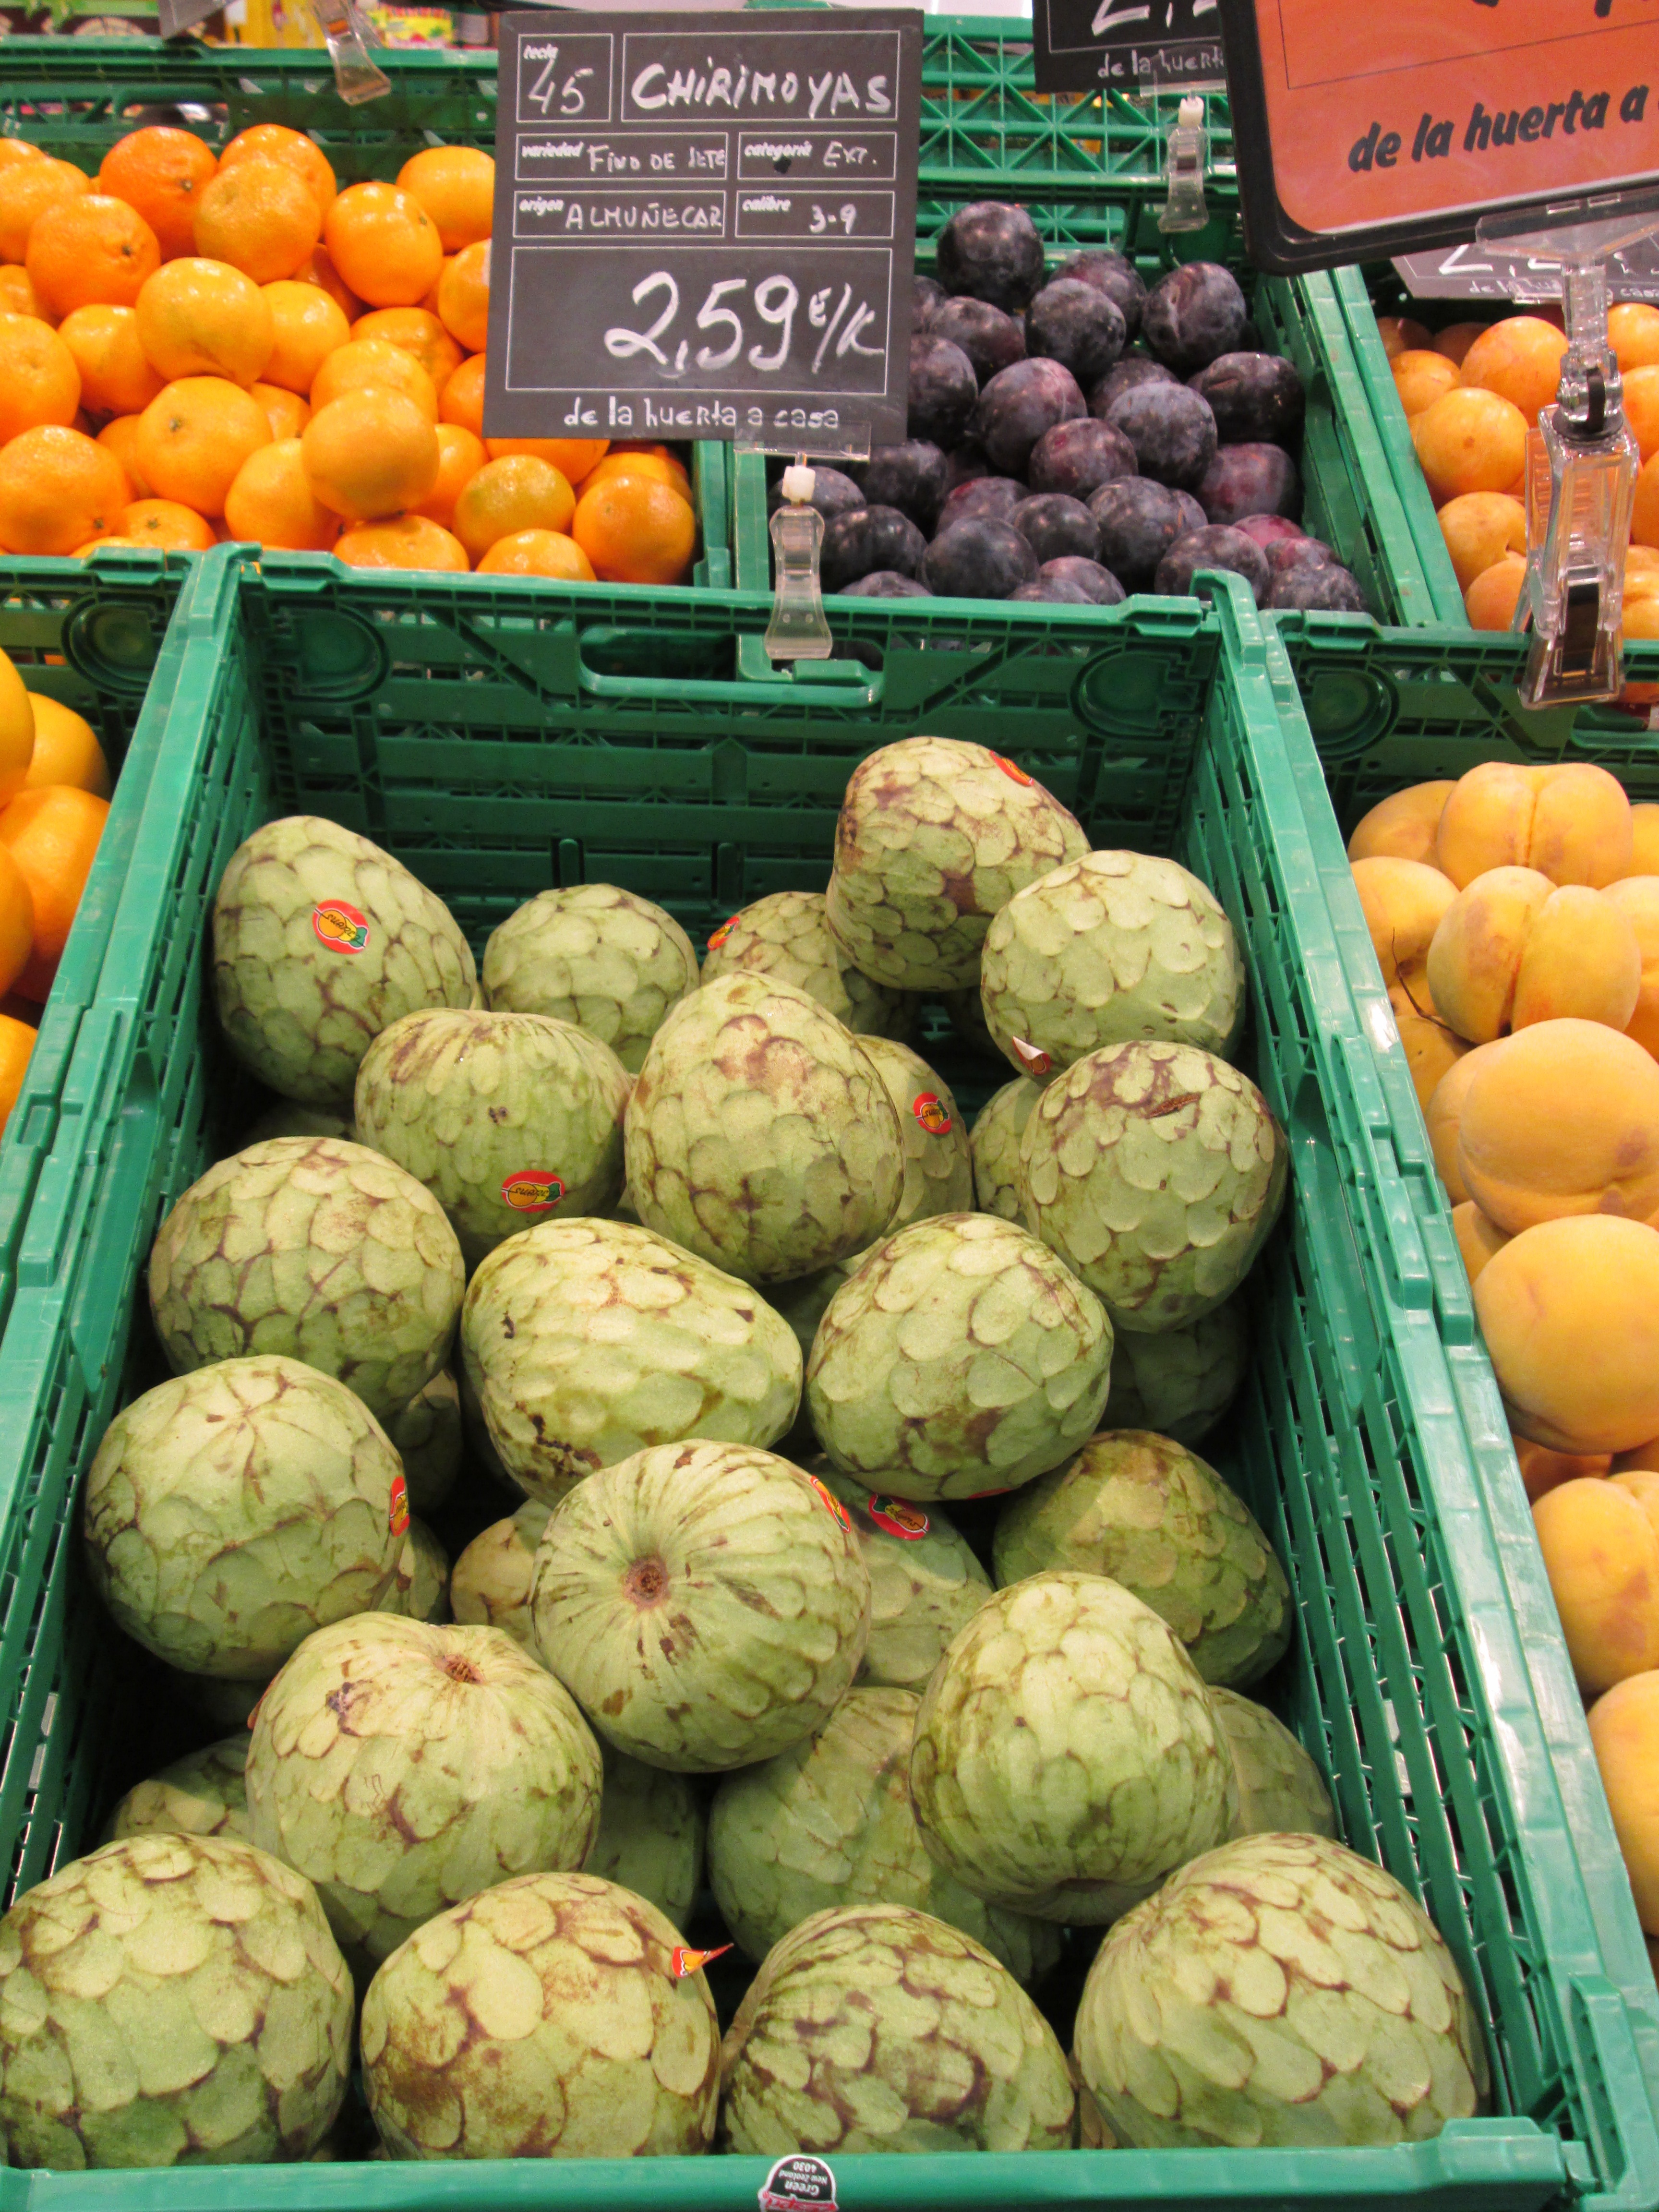
plant, fruit, food, produce, vegetable, market, fruits, flowering plant, exotic fruits, land plant, chirimoya's